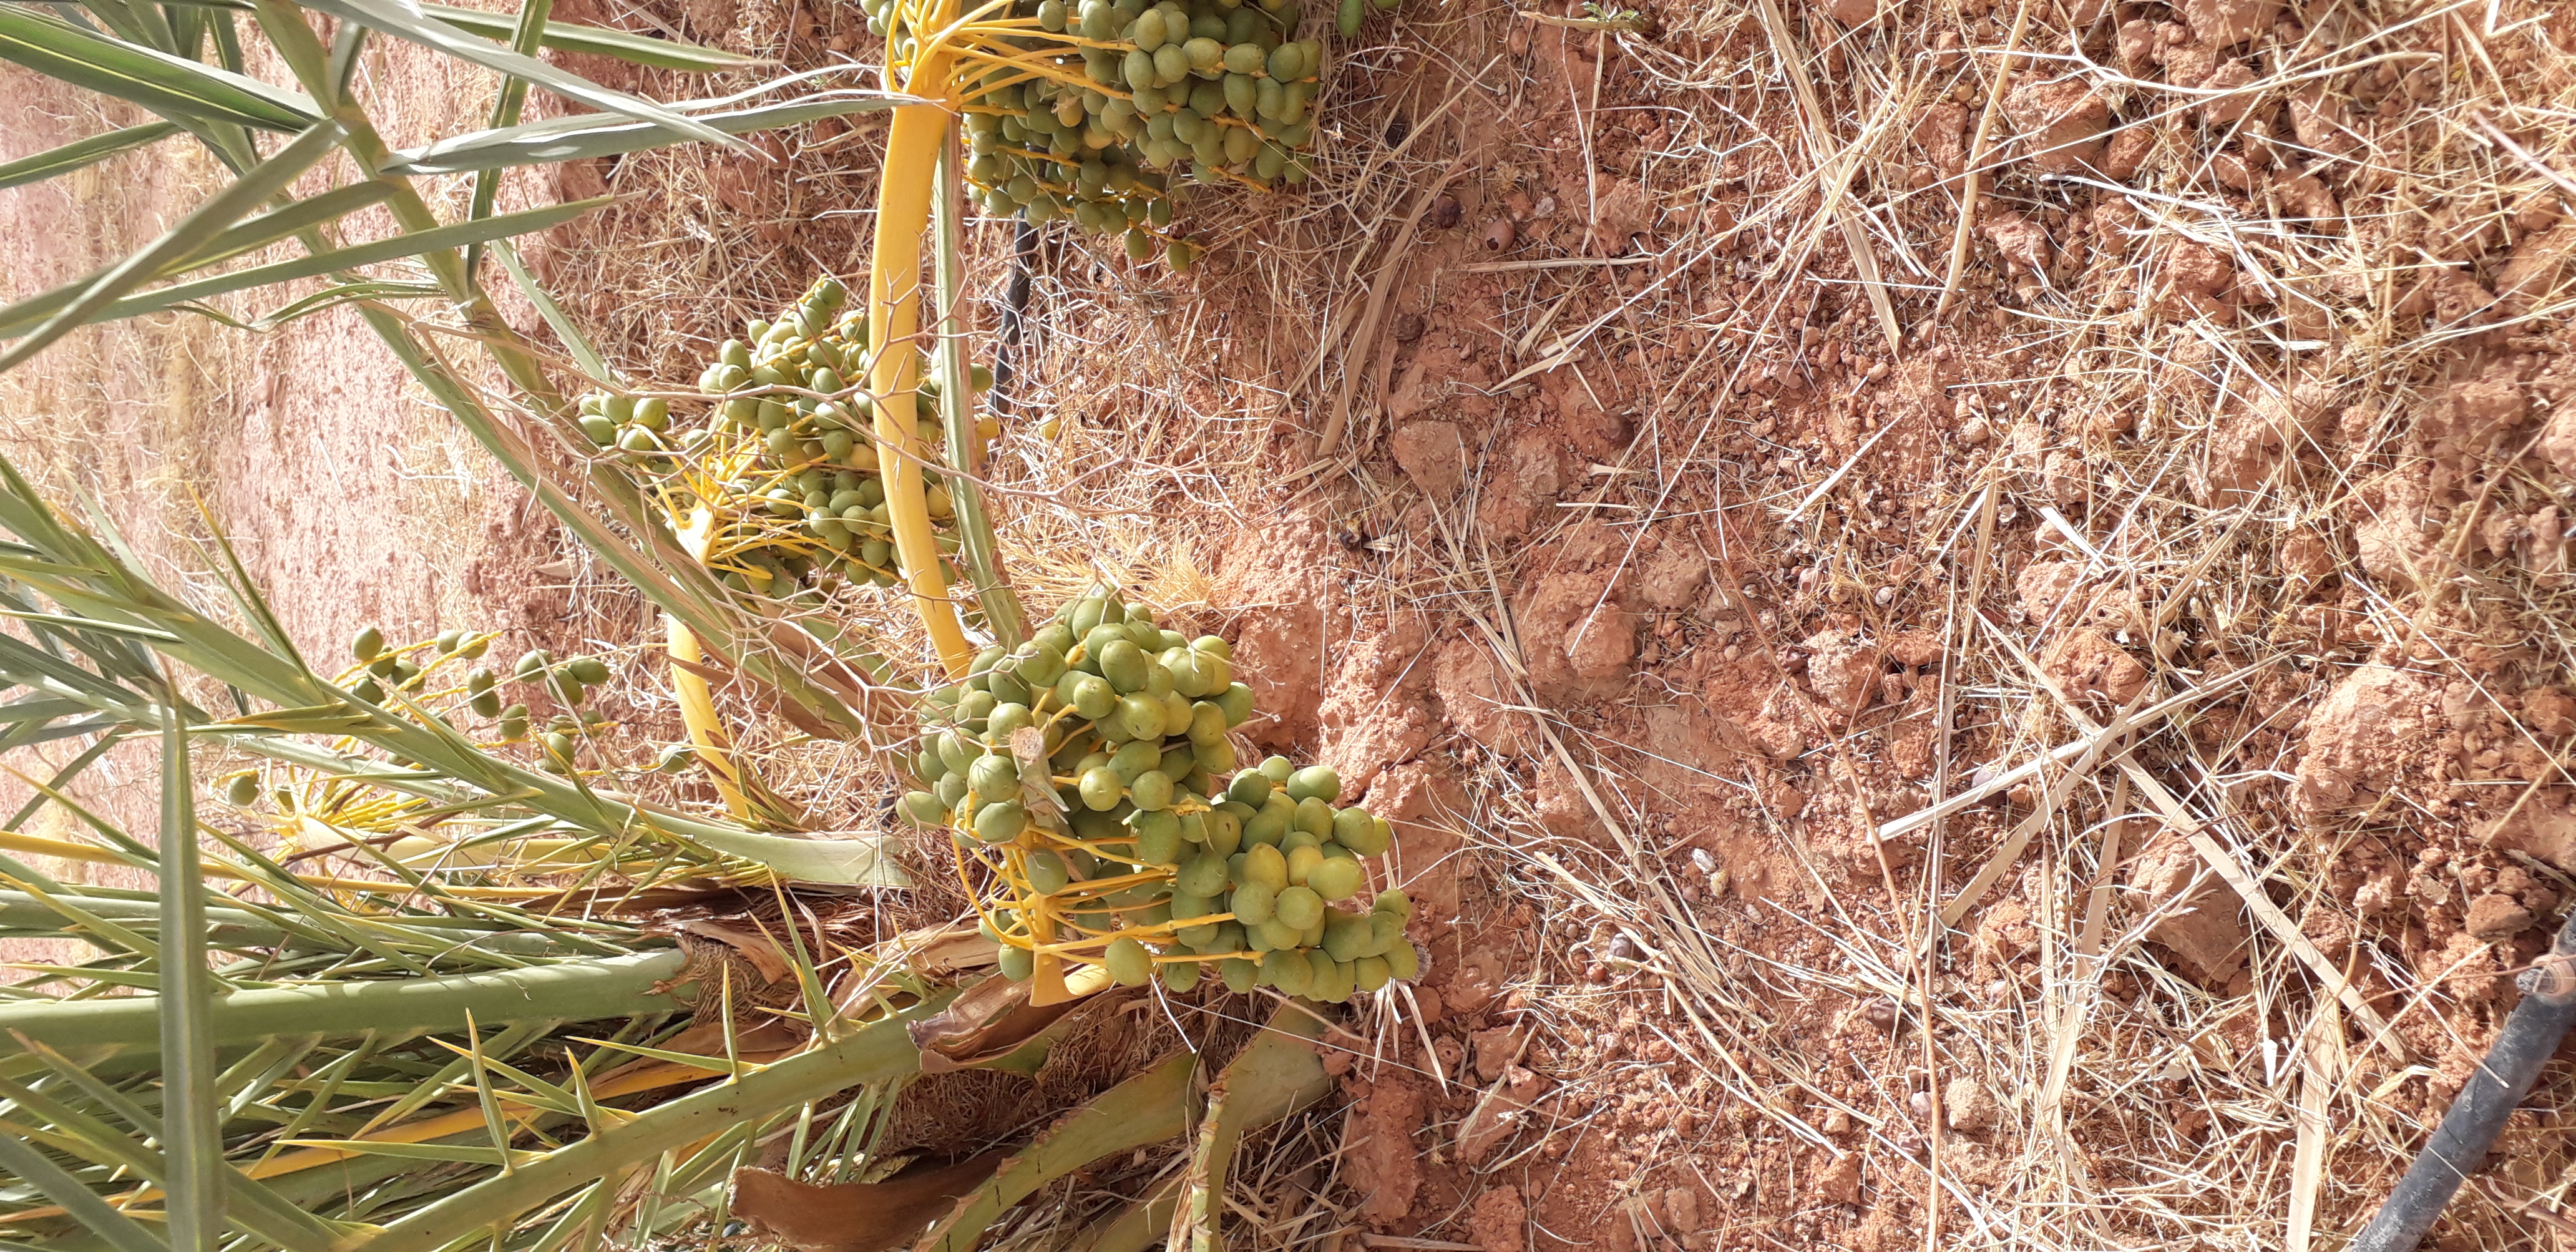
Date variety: kholt